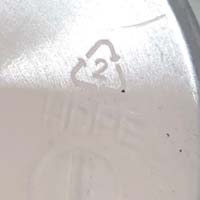
Plastic recycling code class: 2_high_density_polyethylene_PE-HD